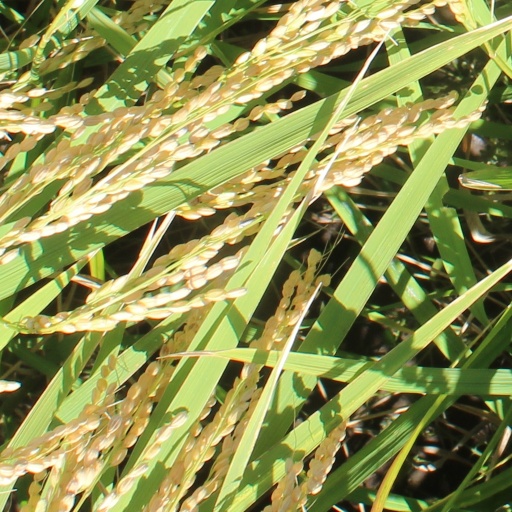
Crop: rice